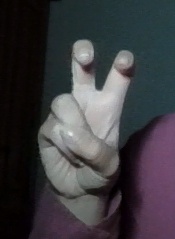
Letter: toot